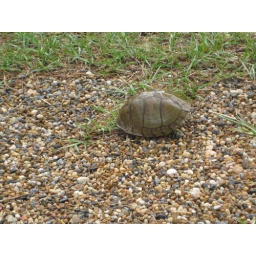
The turtle who's life we saved by helping him cross the road